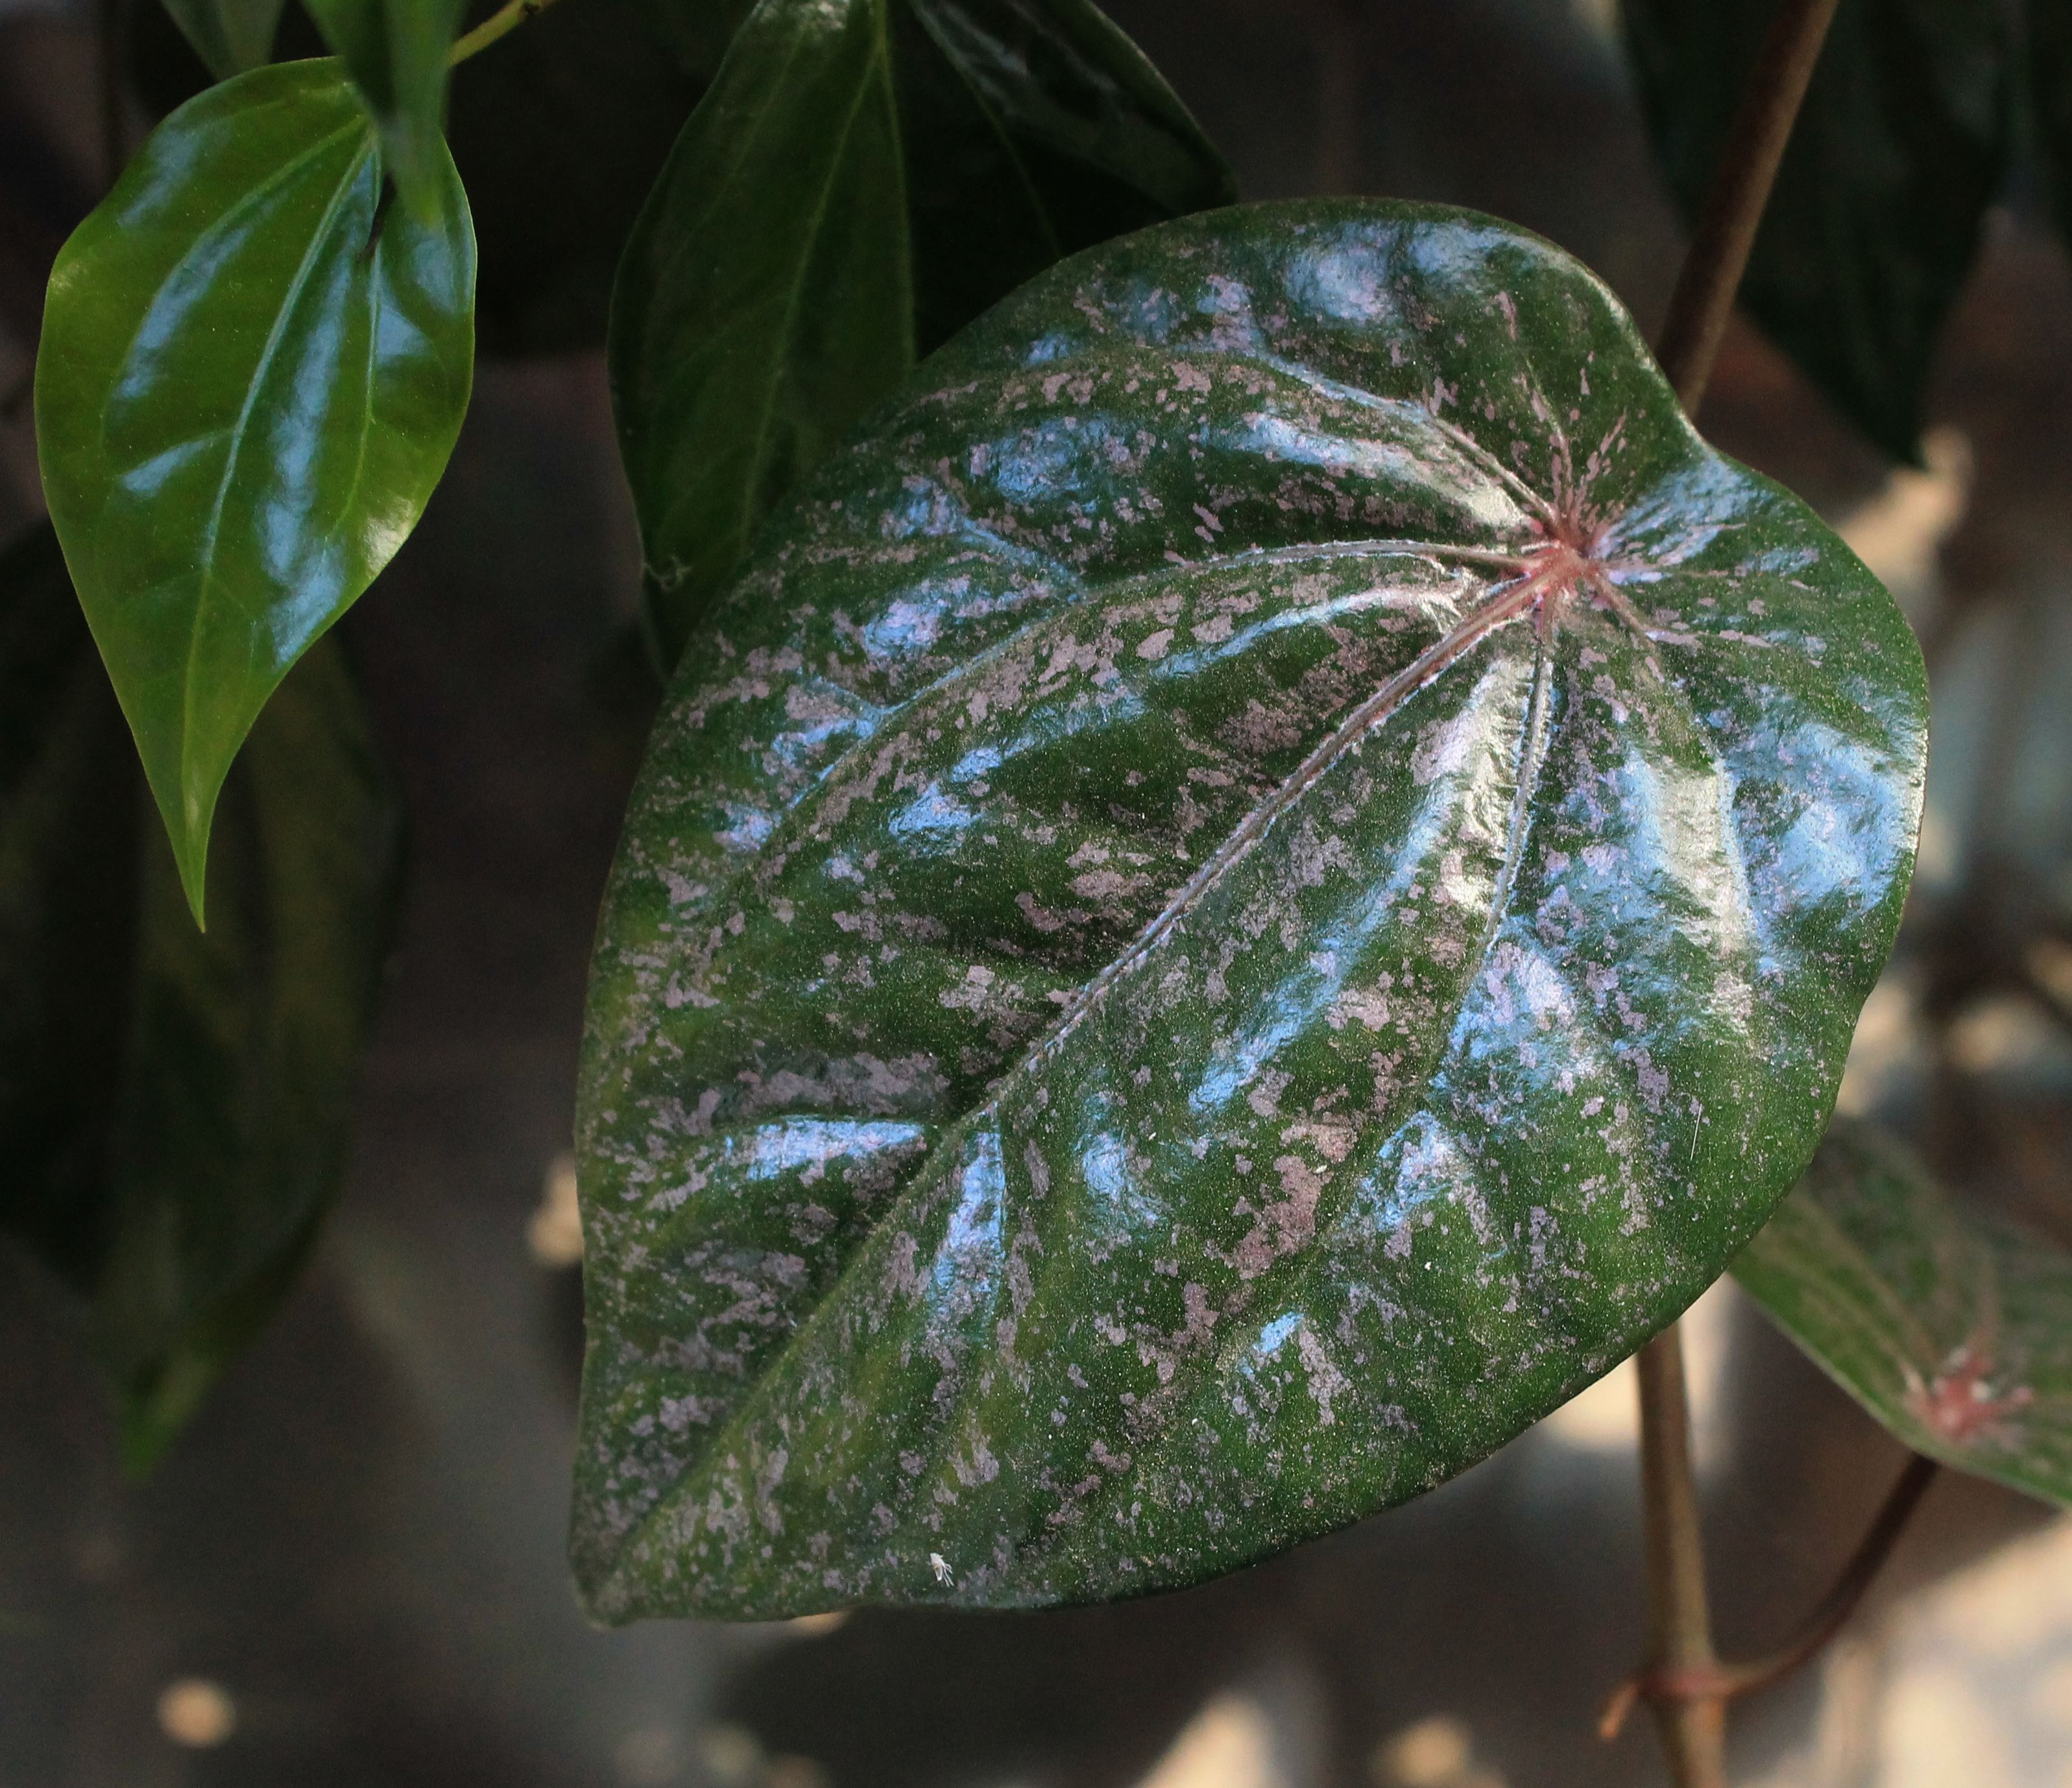
tree, nature, plant, leaf, flower, green, botany, medicine, flora, fauna, close up, tropics, macro photography, flowering plant, red betel leaf, land plant